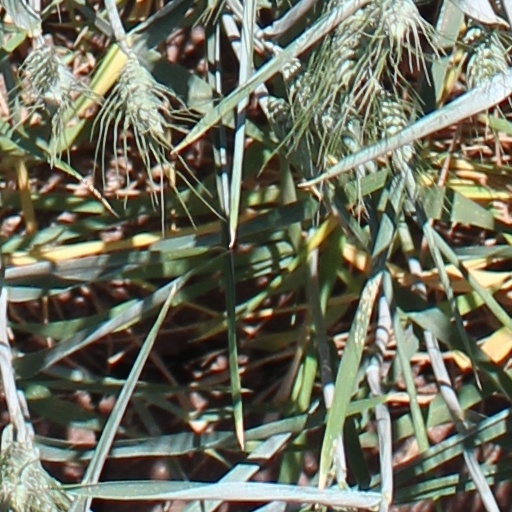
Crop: wheat